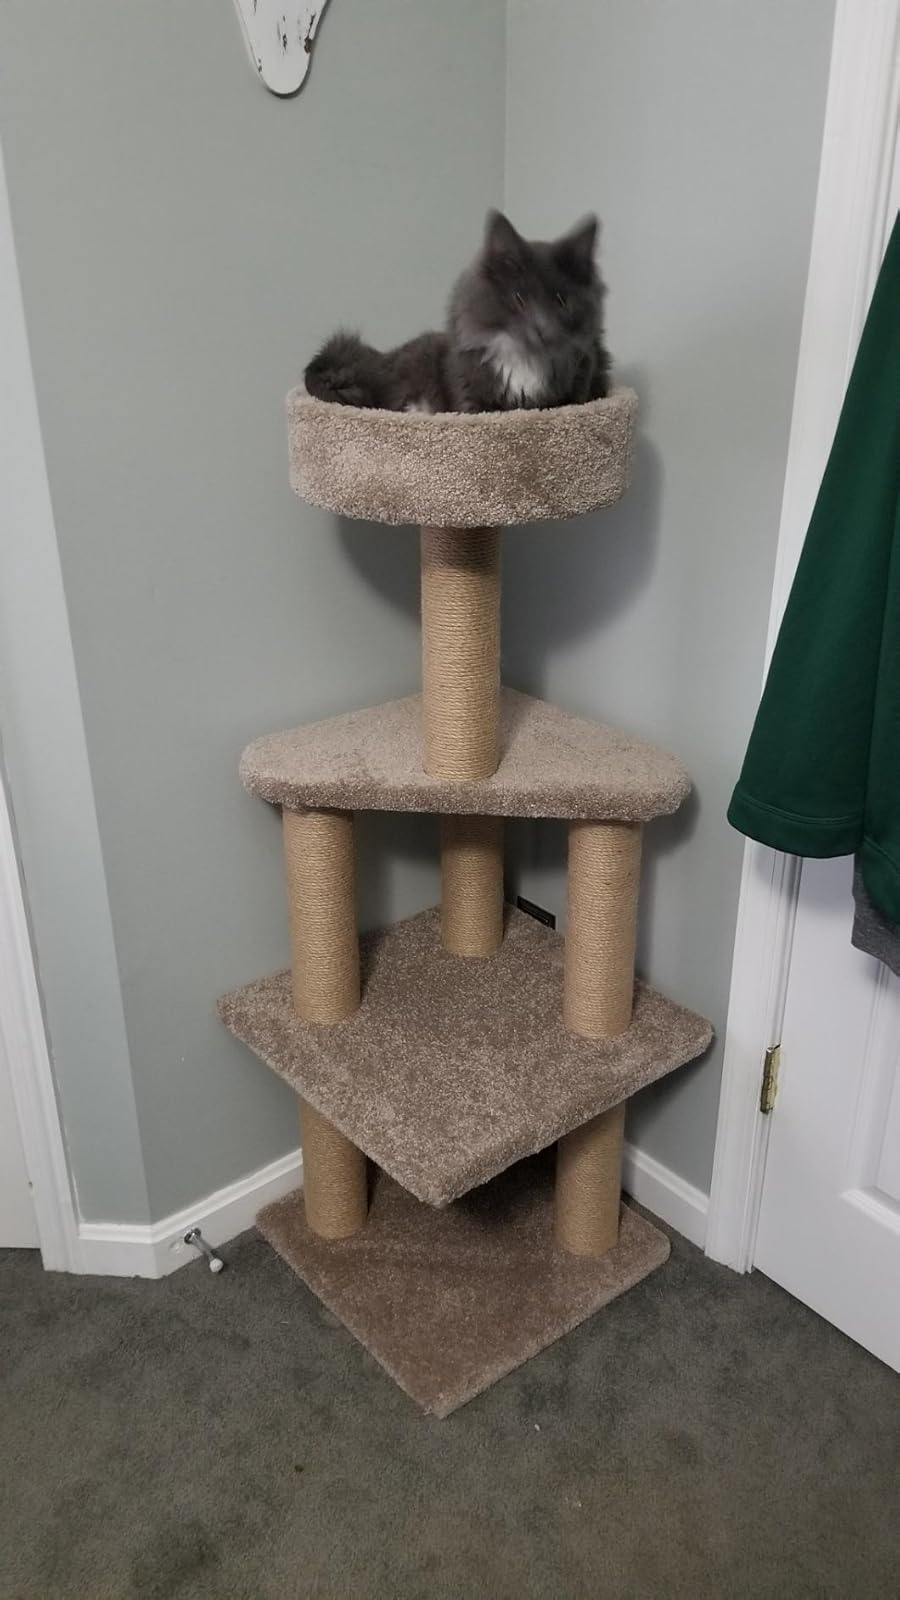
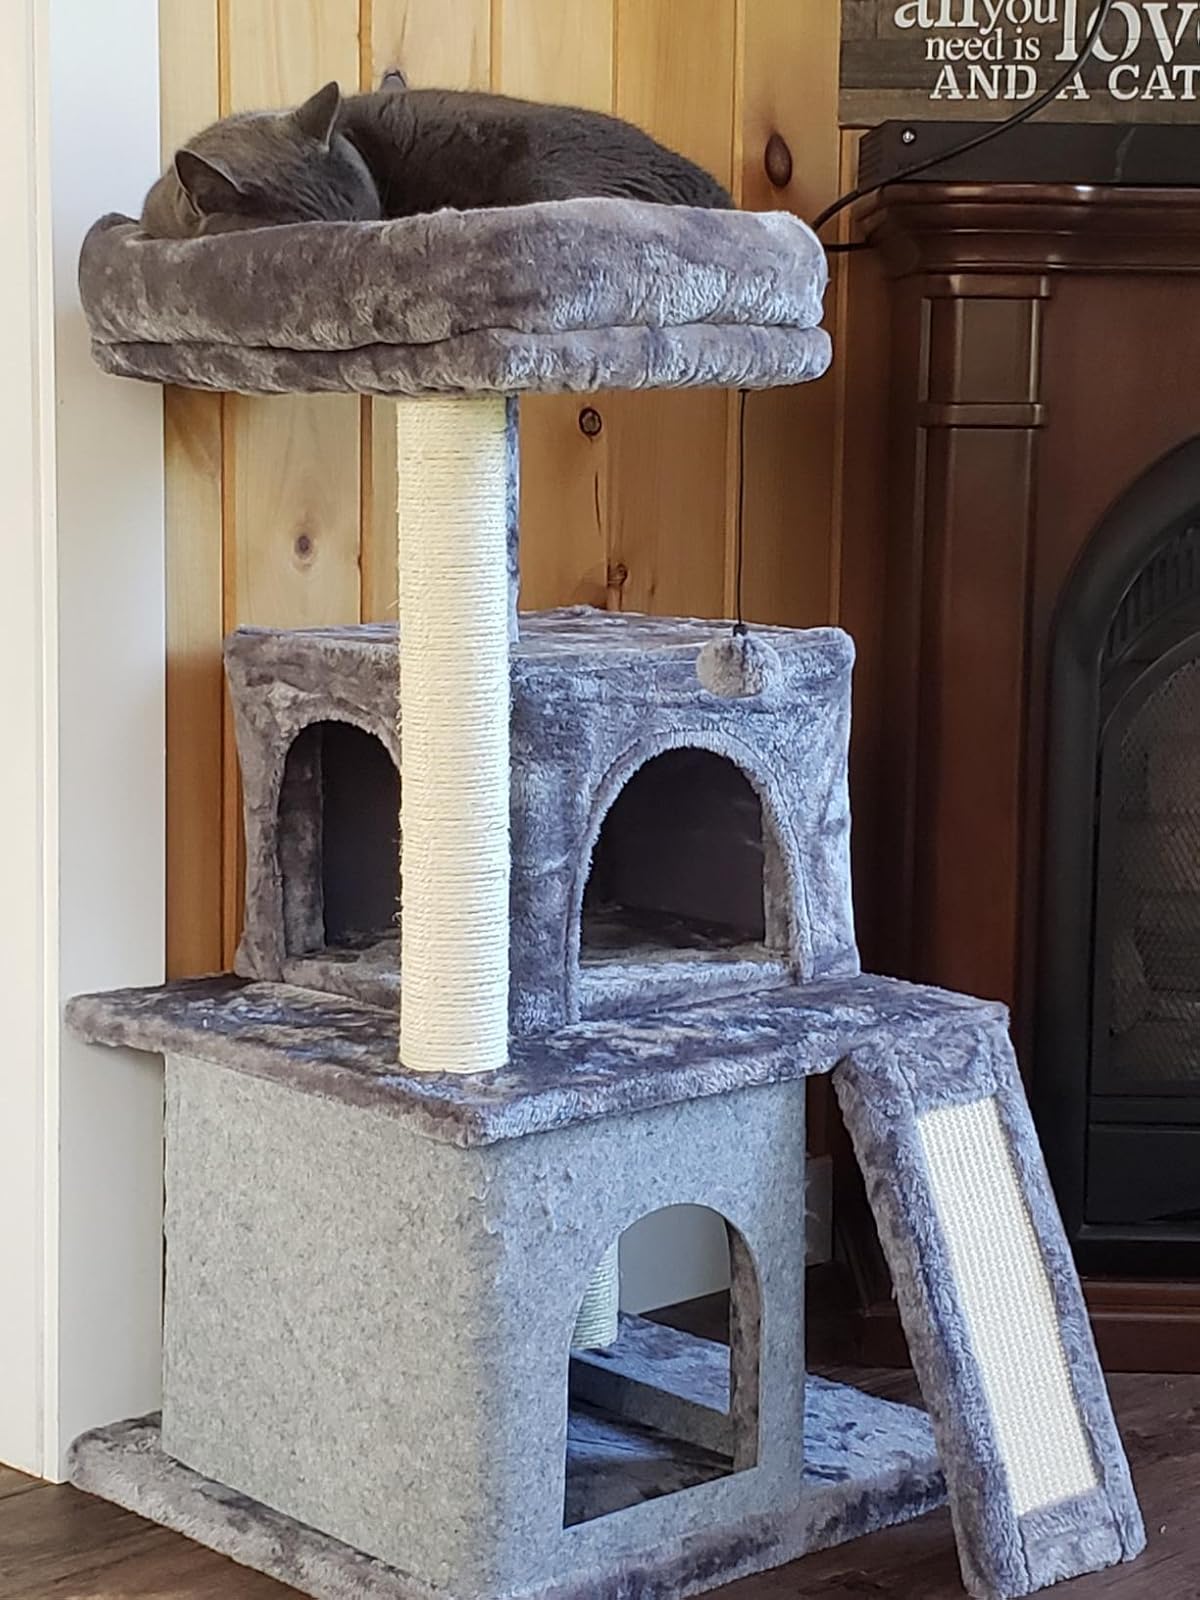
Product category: items_cat tree
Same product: no